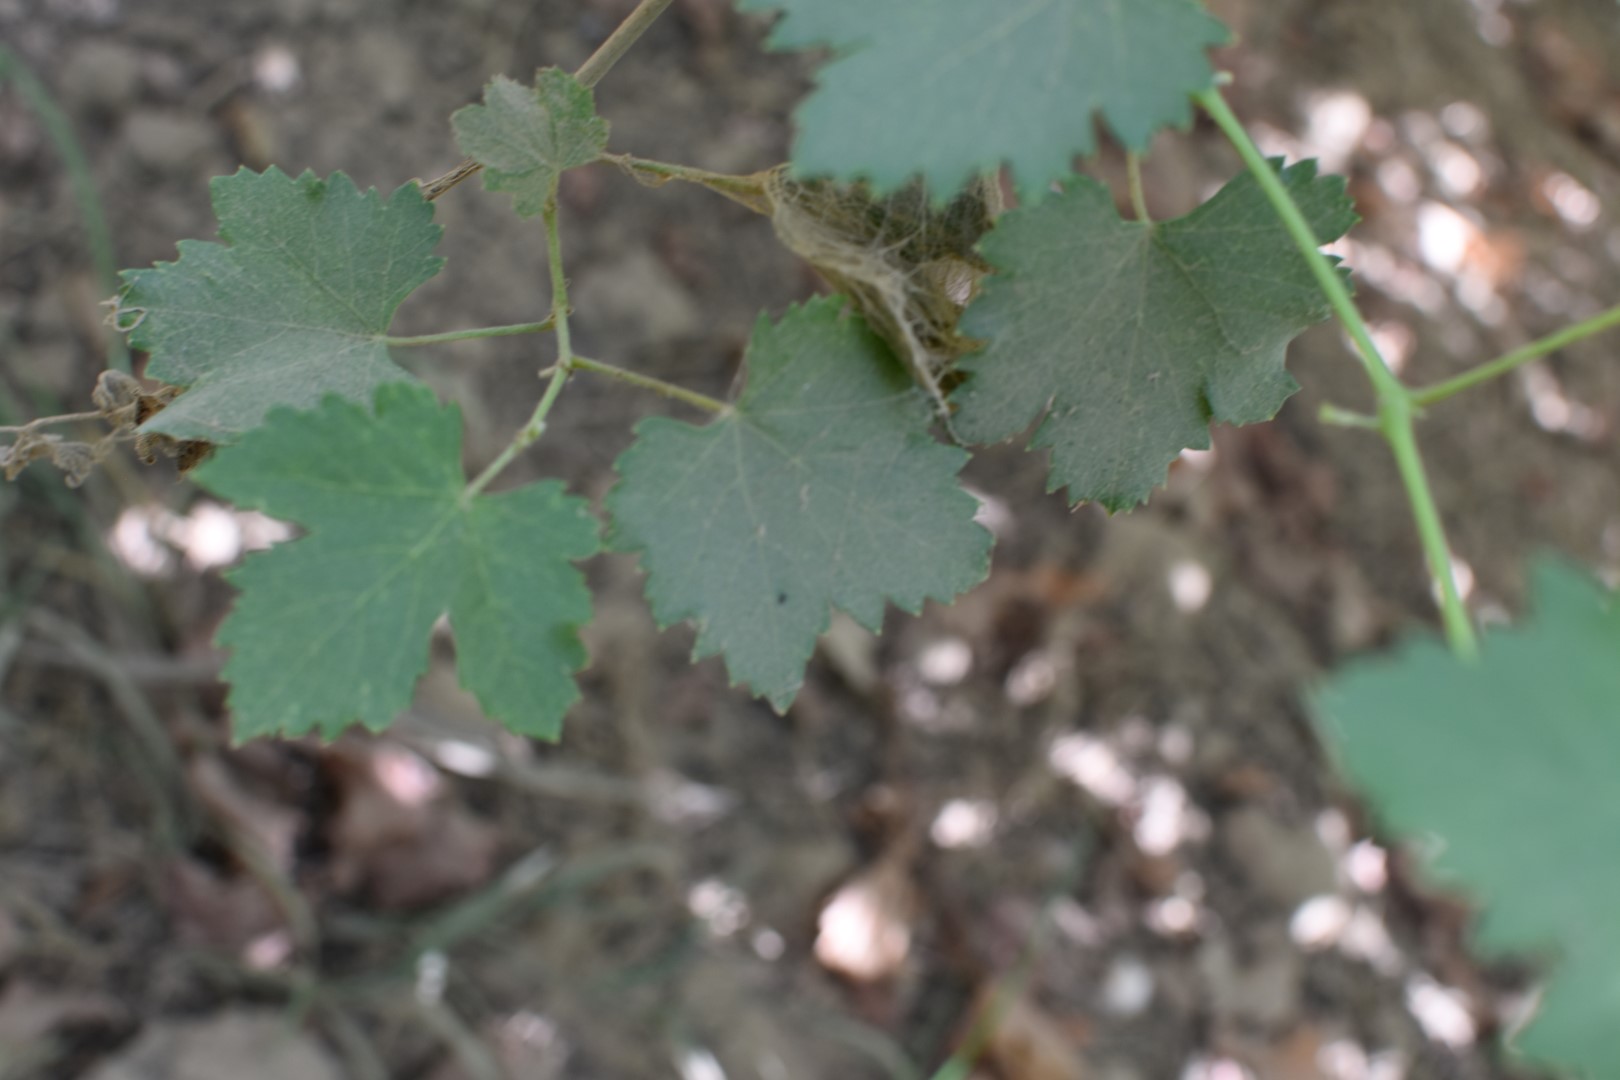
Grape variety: Halawani